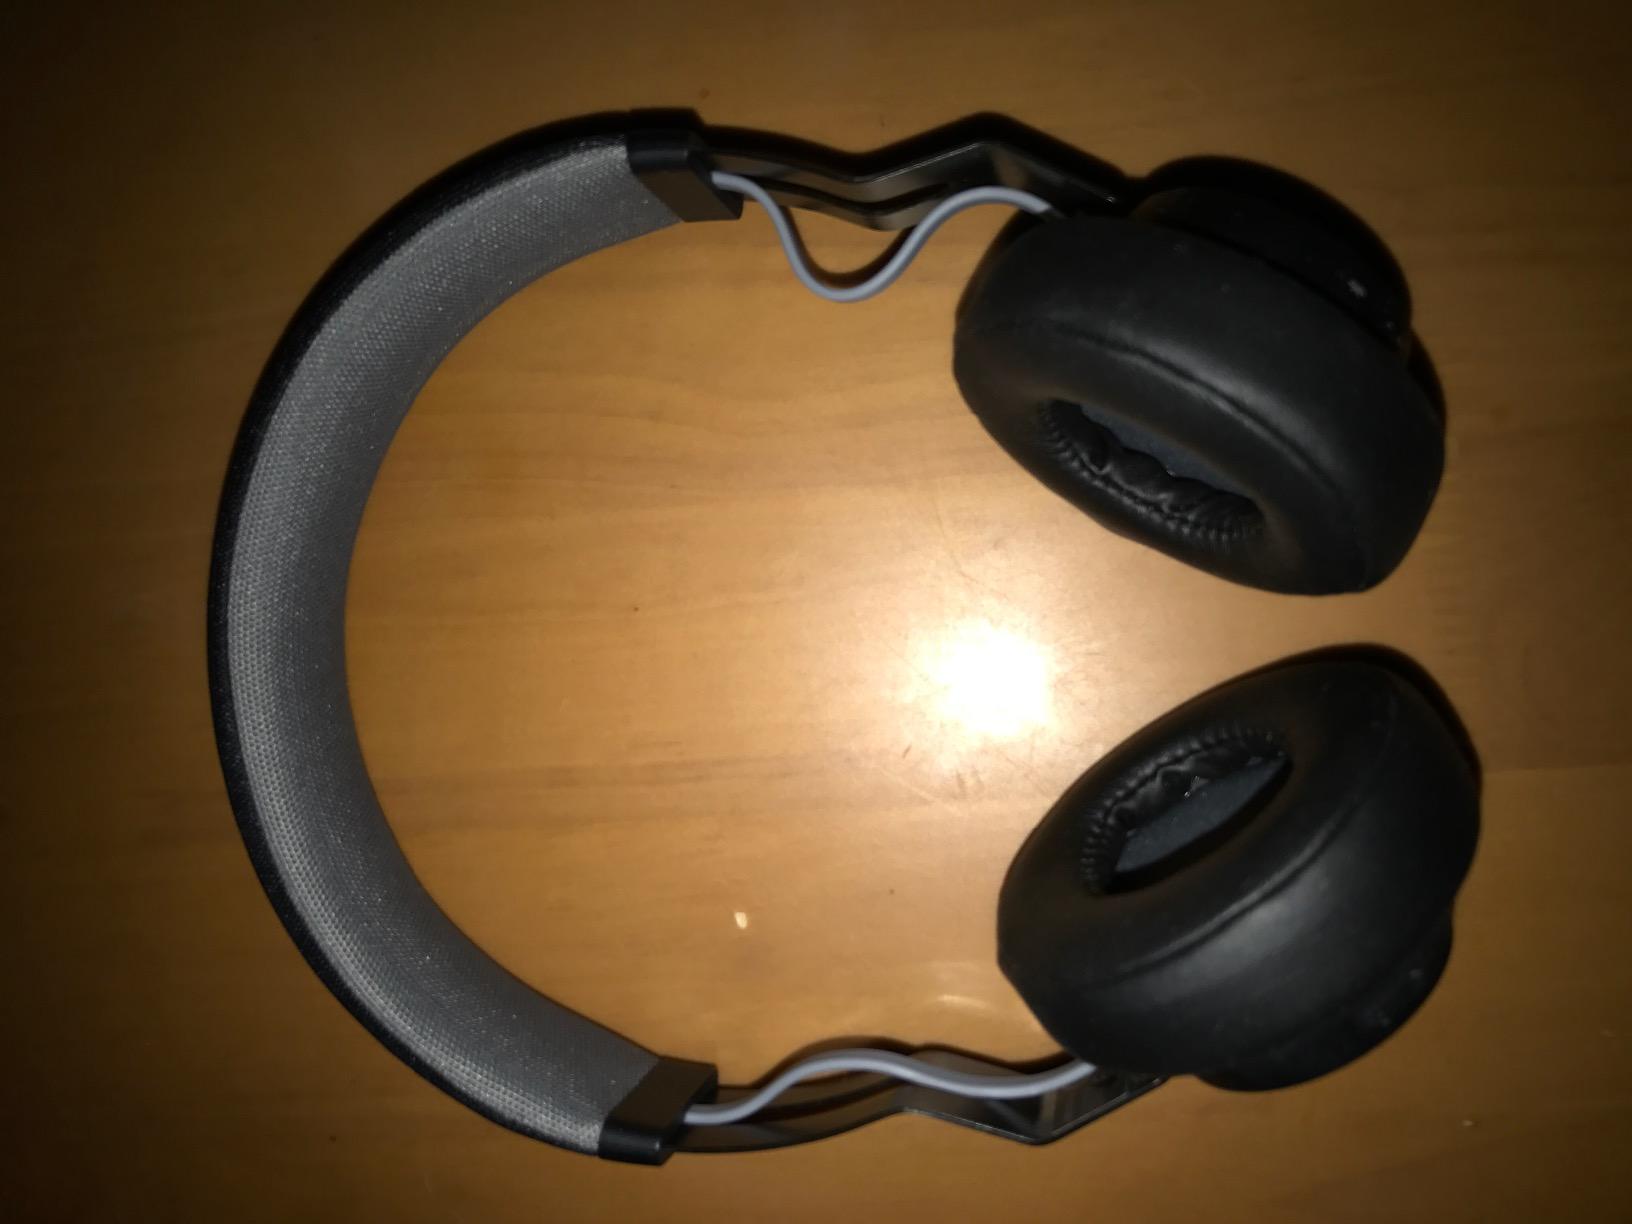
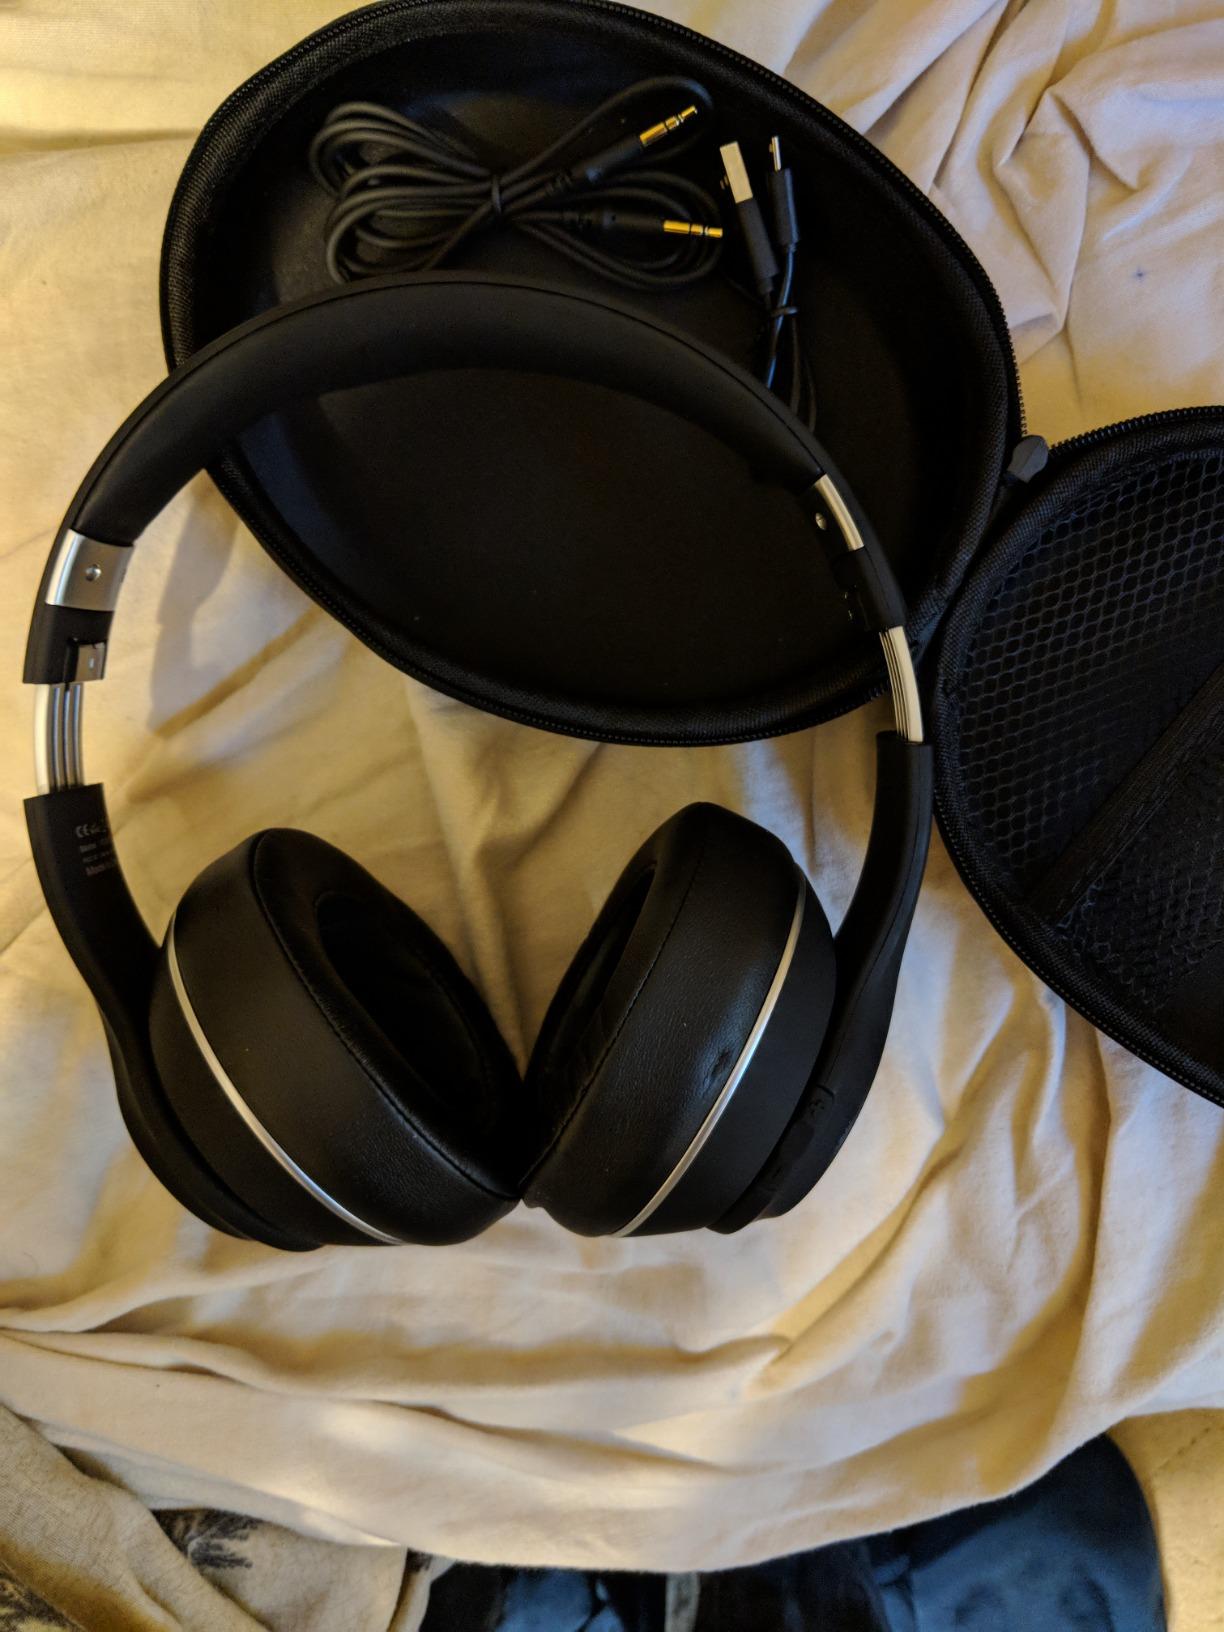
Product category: headphones
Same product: no